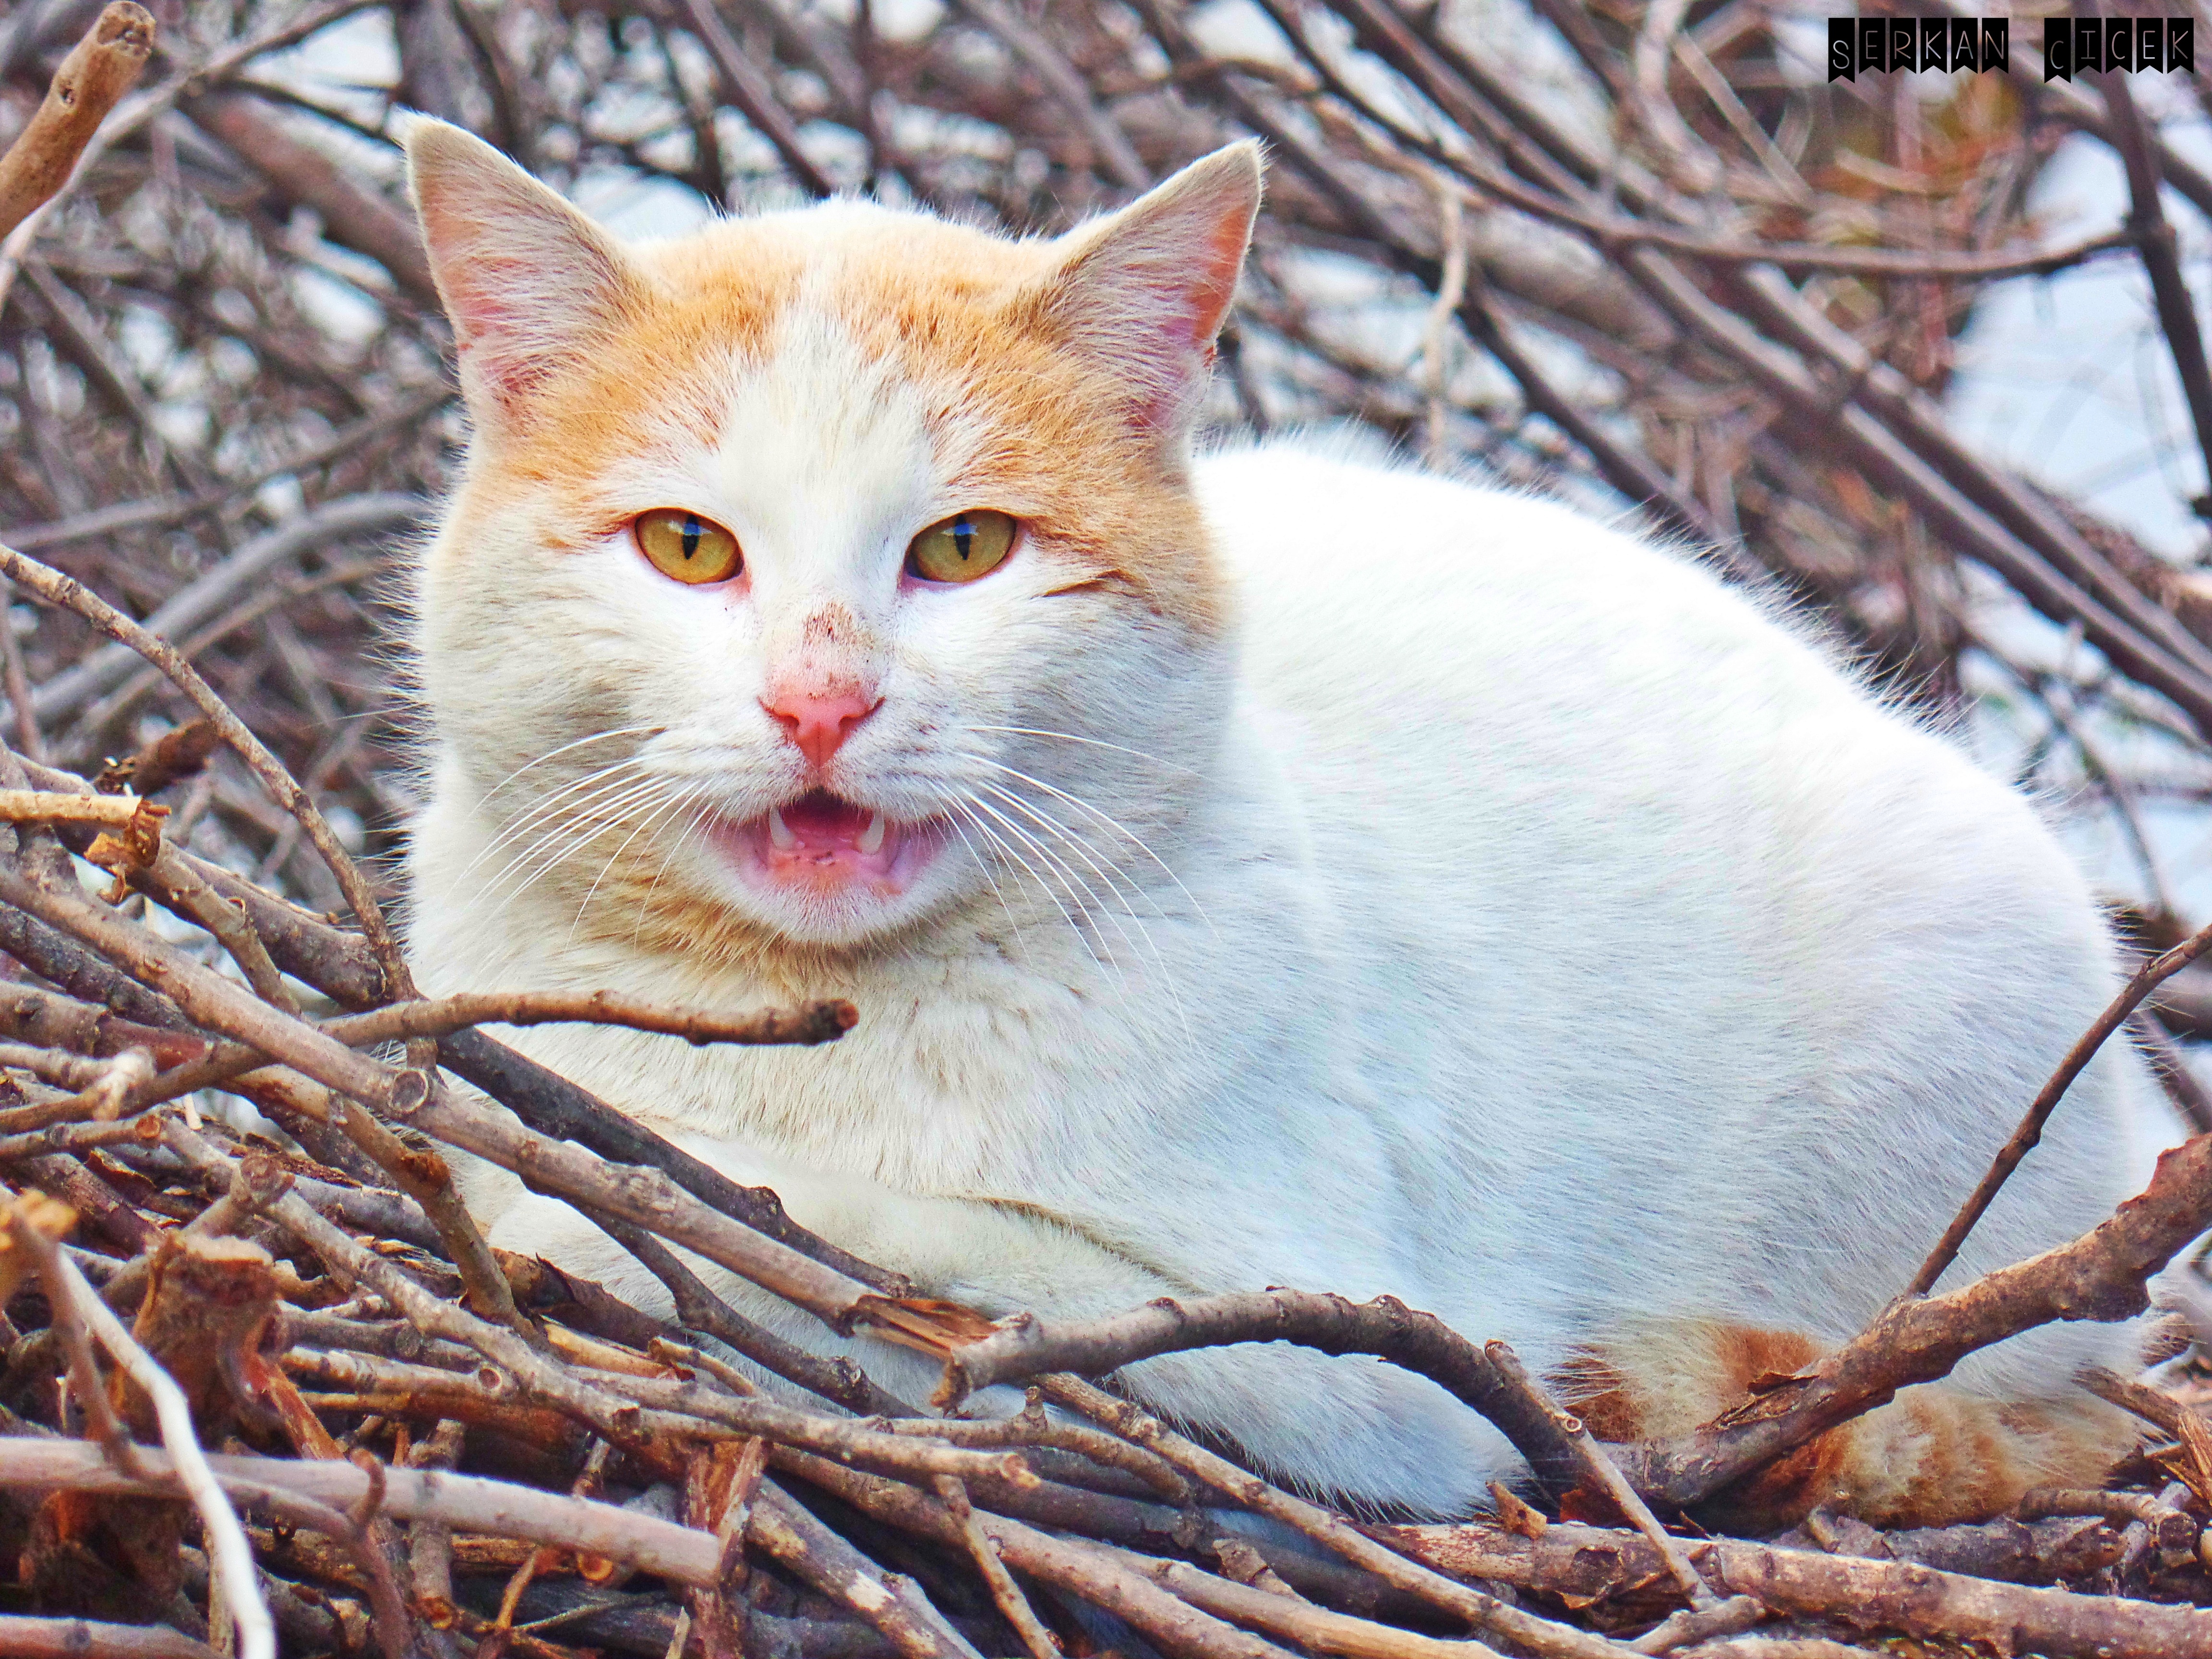
kitten, cat, mammal, fauna, whiskers, vertebrate, sly cat, overviews, wild cat, small to medium sized cats, cat like mammal, teeth felan